Fore Street (Portland, Maine)

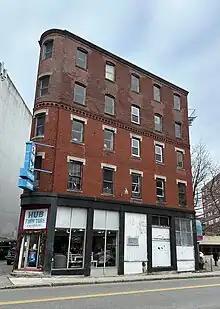
Hub furniture store, 291 Fore Street

Fore Street is a downtown street in Portland, Maine, United States. Dating to 1724, it runs for around , from the Eastern Promenade on Munjoy Hill in the northeast to Pleasant Street in the southwest. Near its midsection, Fore Street crosses Franklin Street. It splits briefly at Boothby Square, shortly after passing the United States Custom House. The street passes through the Old Port district.